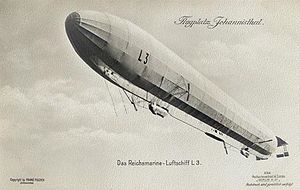
Luftskib L 3
Rigsmarine-luftskib L 3 over Johannisthal
Rigsmarine-luftskib L 3 over Johannisthal
Luftskib L 3 var den første M-klasse zeppeliner som marts-maj 1914 blev bygget af Luftschiffbau Zeppelin i Friedrichshafen til den tyske Kaiserliche Marine og det eneste luftskib marinen rådede over ved udbruddet af 1. verdenskrig, fordi de 2 første var forulykket året inden. Fra basen i Fuhlsbüttel foretog L 3 sammen med L 4 krigens første luftangreb mod England. Den 17. februar 1915 rekognoscerede de over Nordsøen, men L 3 måtte med motorskade og hård modvind nødlande på Fanø i krigsneutrale Danmark. Efter destruktion af L 3 interneredes besætnigen, indtil 1918.